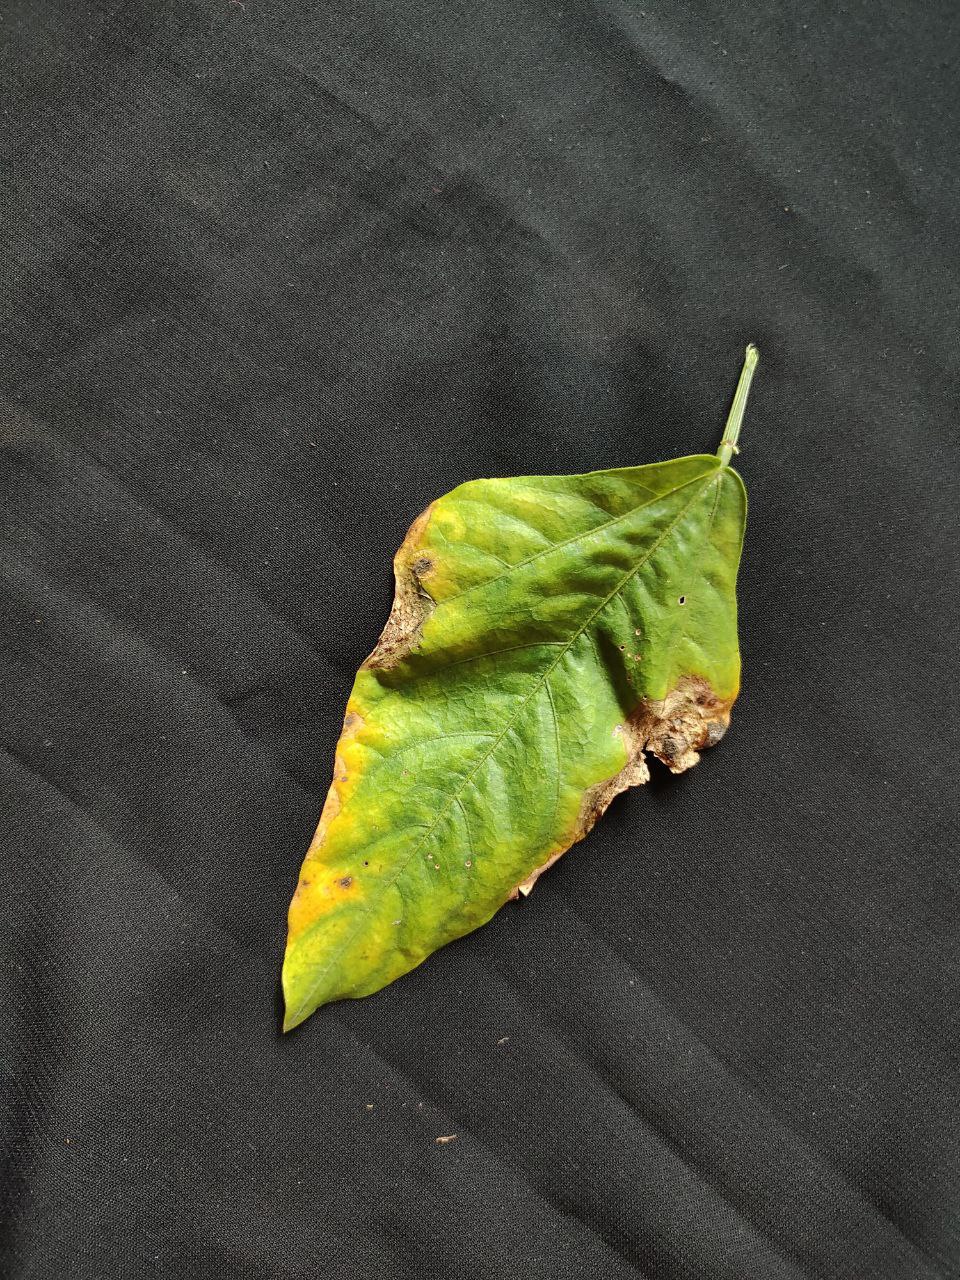
Crop: cowpea
Leaf condition: Bacterial wilt